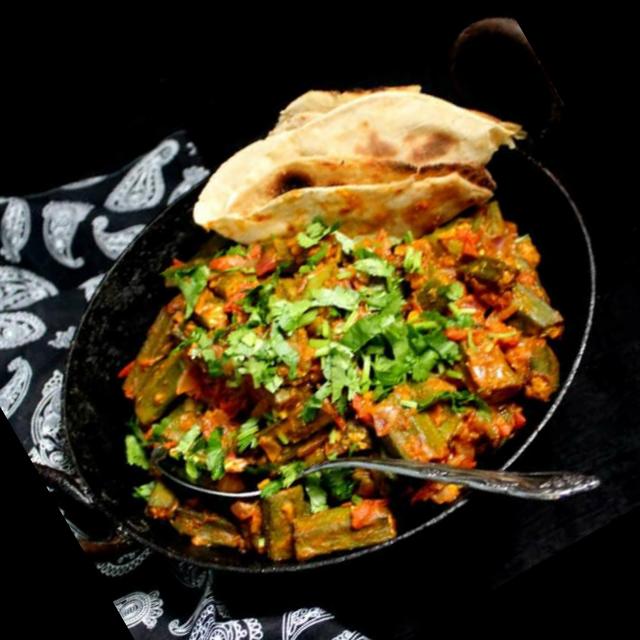
Dish: bhindi_masala